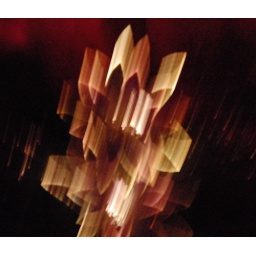
i stood over one part of the fiberoptic flower lamp and took the pic as i was standing up